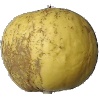
Label: golden_apple